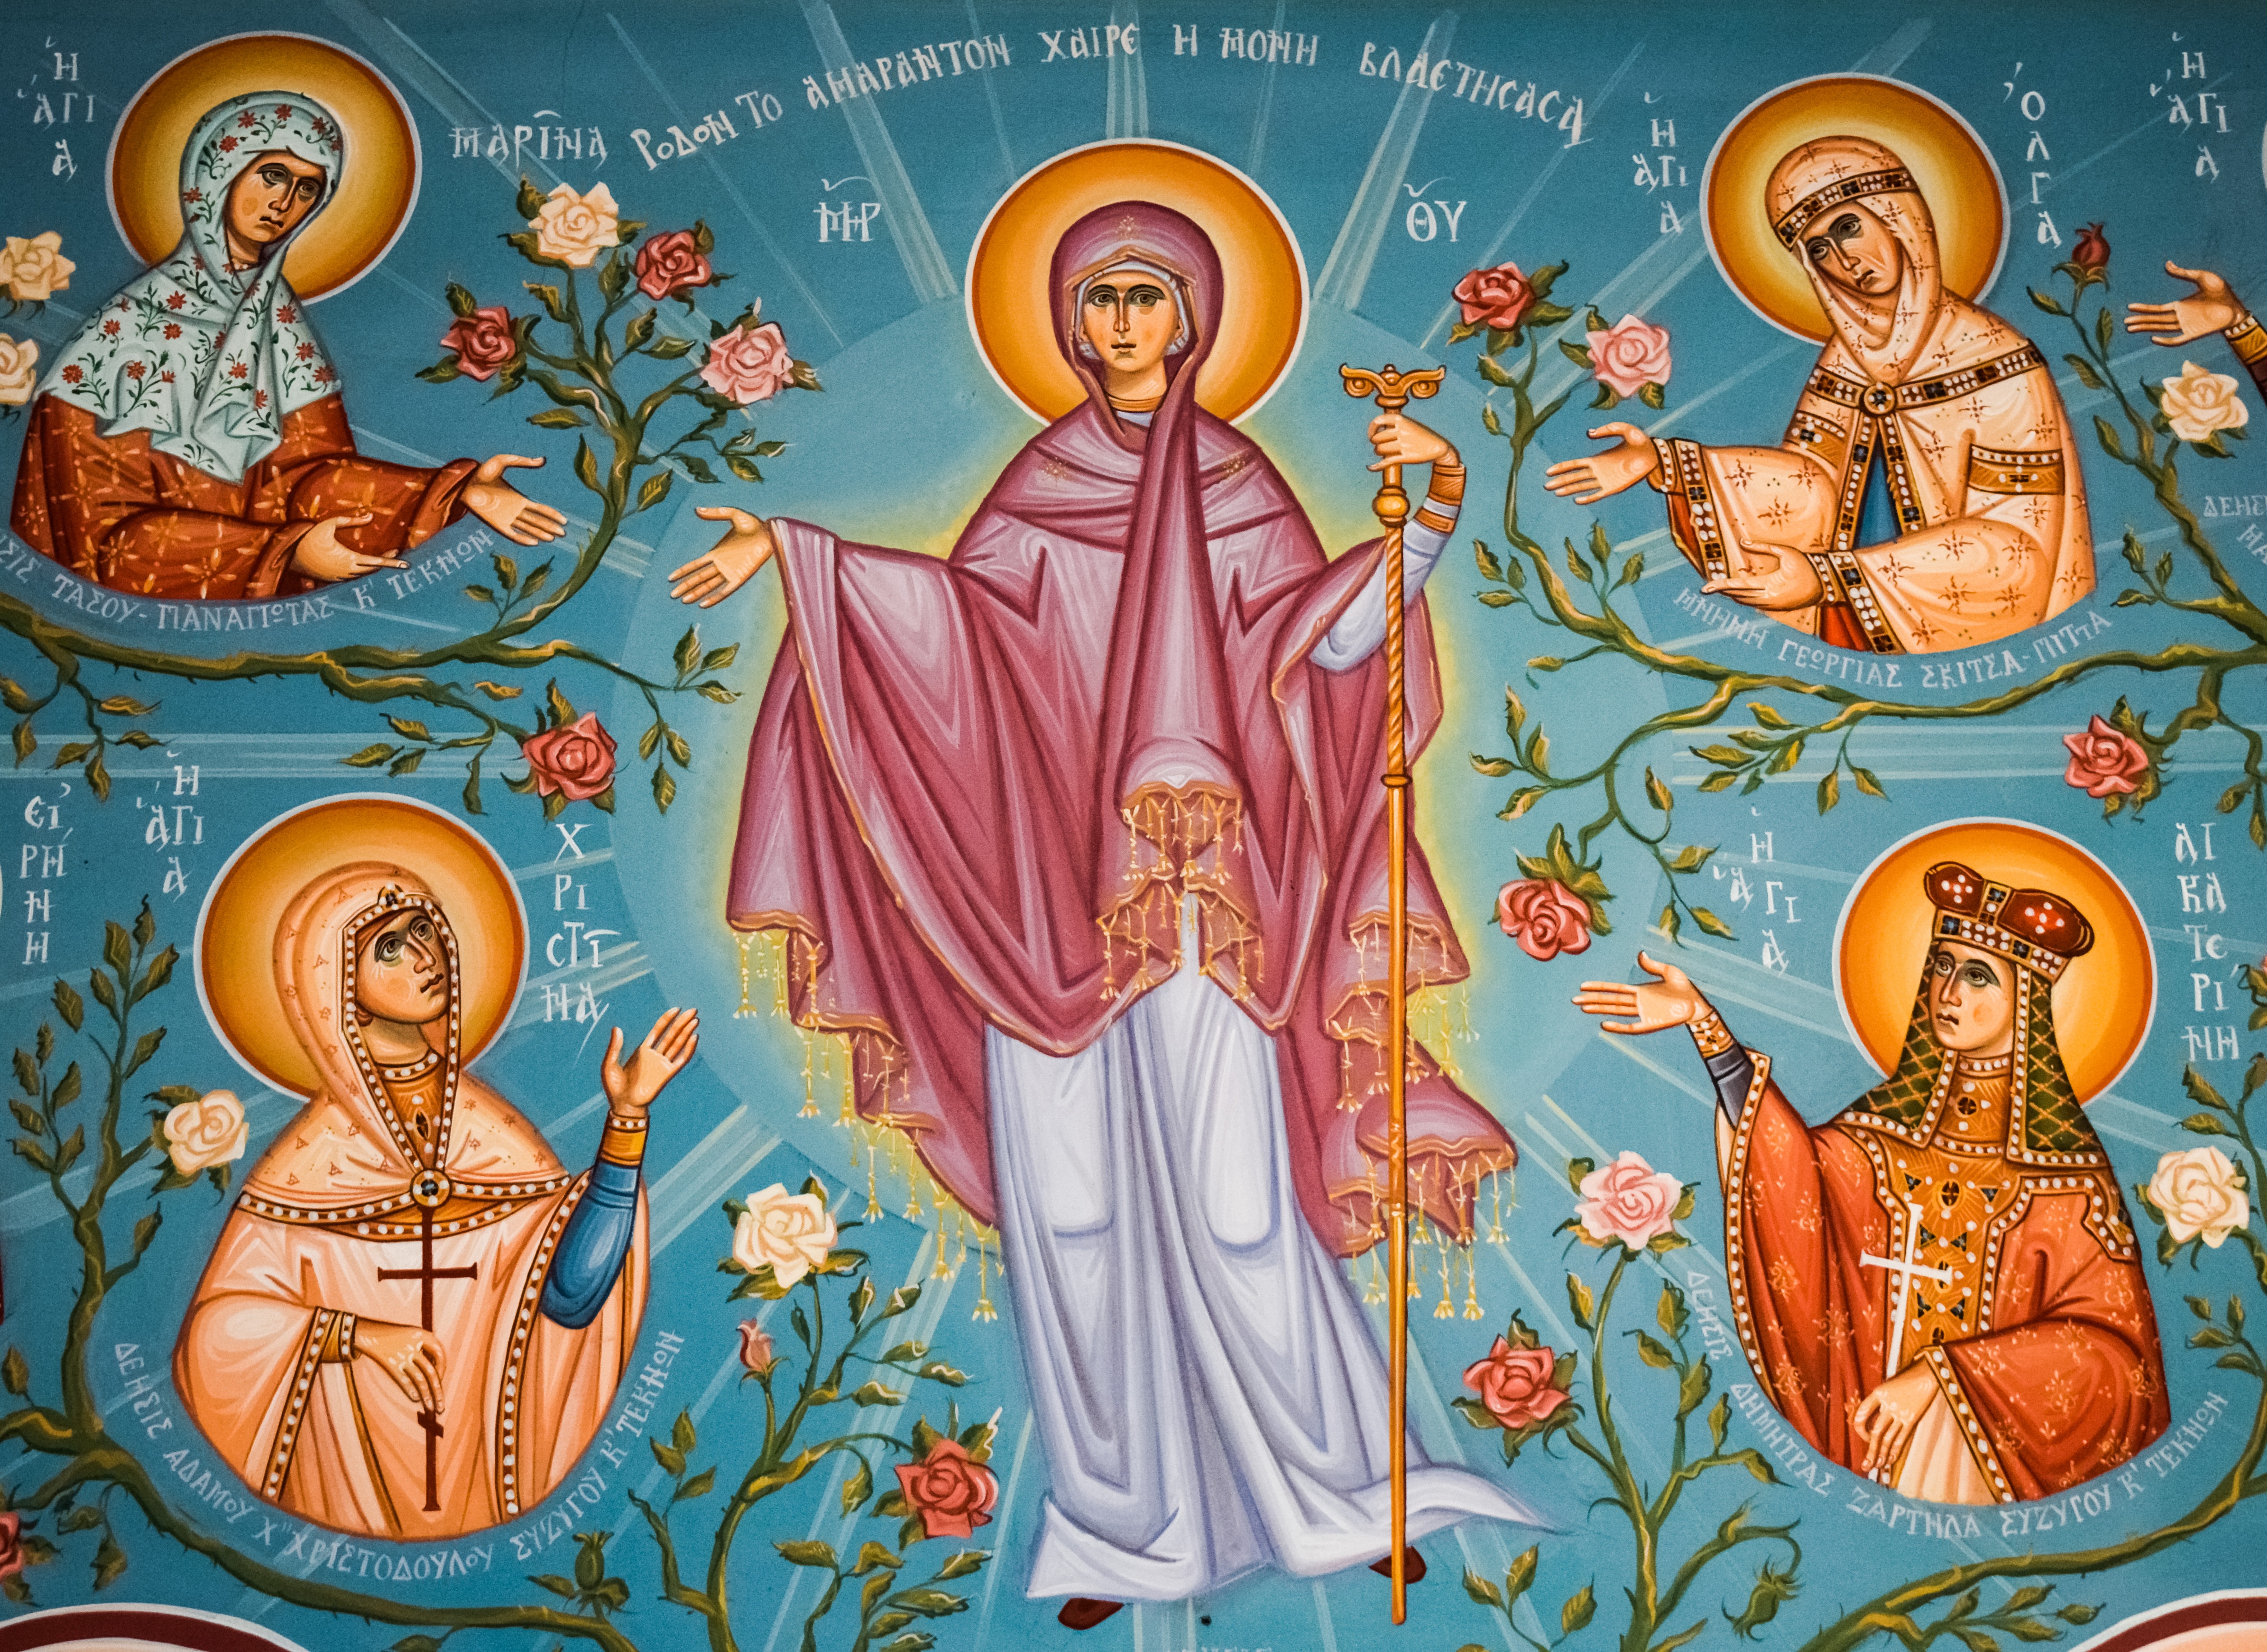
woman, rose, religion, church, art, illustration, iconography, mural, christianity, orthodox, saints, cyprus, mythology, paralimni, archaeological site, virgin mary, gautama buddha, ancient history, ayios panteleimon